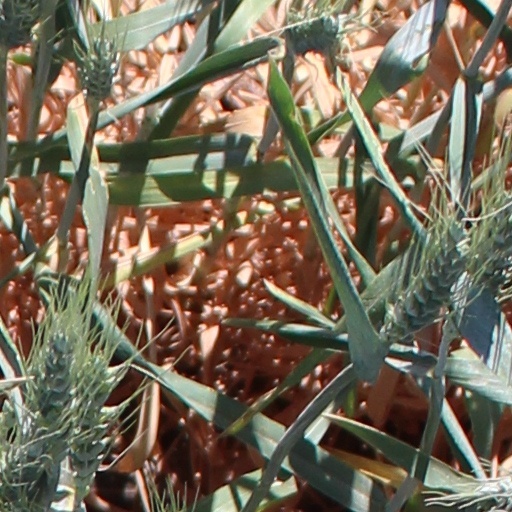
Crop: wheat